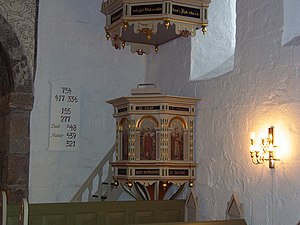
Hover Kirke (Ringkøbing-Skjern Kommune)
Prædikestolen i Hover kirke med de 4 apostle afbilledet på
Hover Kirke ca. to kilometer vest for landsbyen Hover er én af de ældste stenkirker i Danmark og menes at være opført i 1100-tallet. Siden er kirkens form og udseende med få undtagelser ikke ændret, og den står som et eksempel på gammel dansk arkitektur.